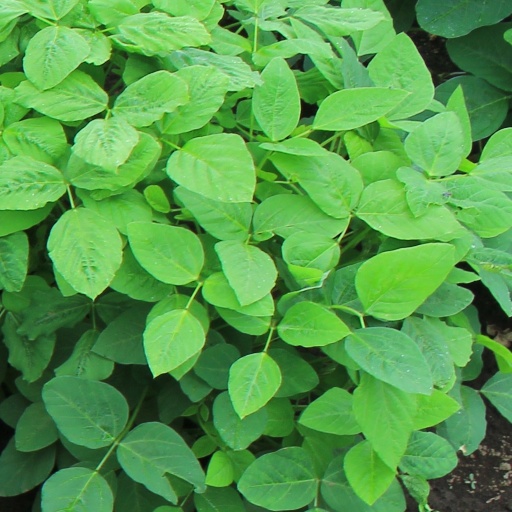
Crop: soybean